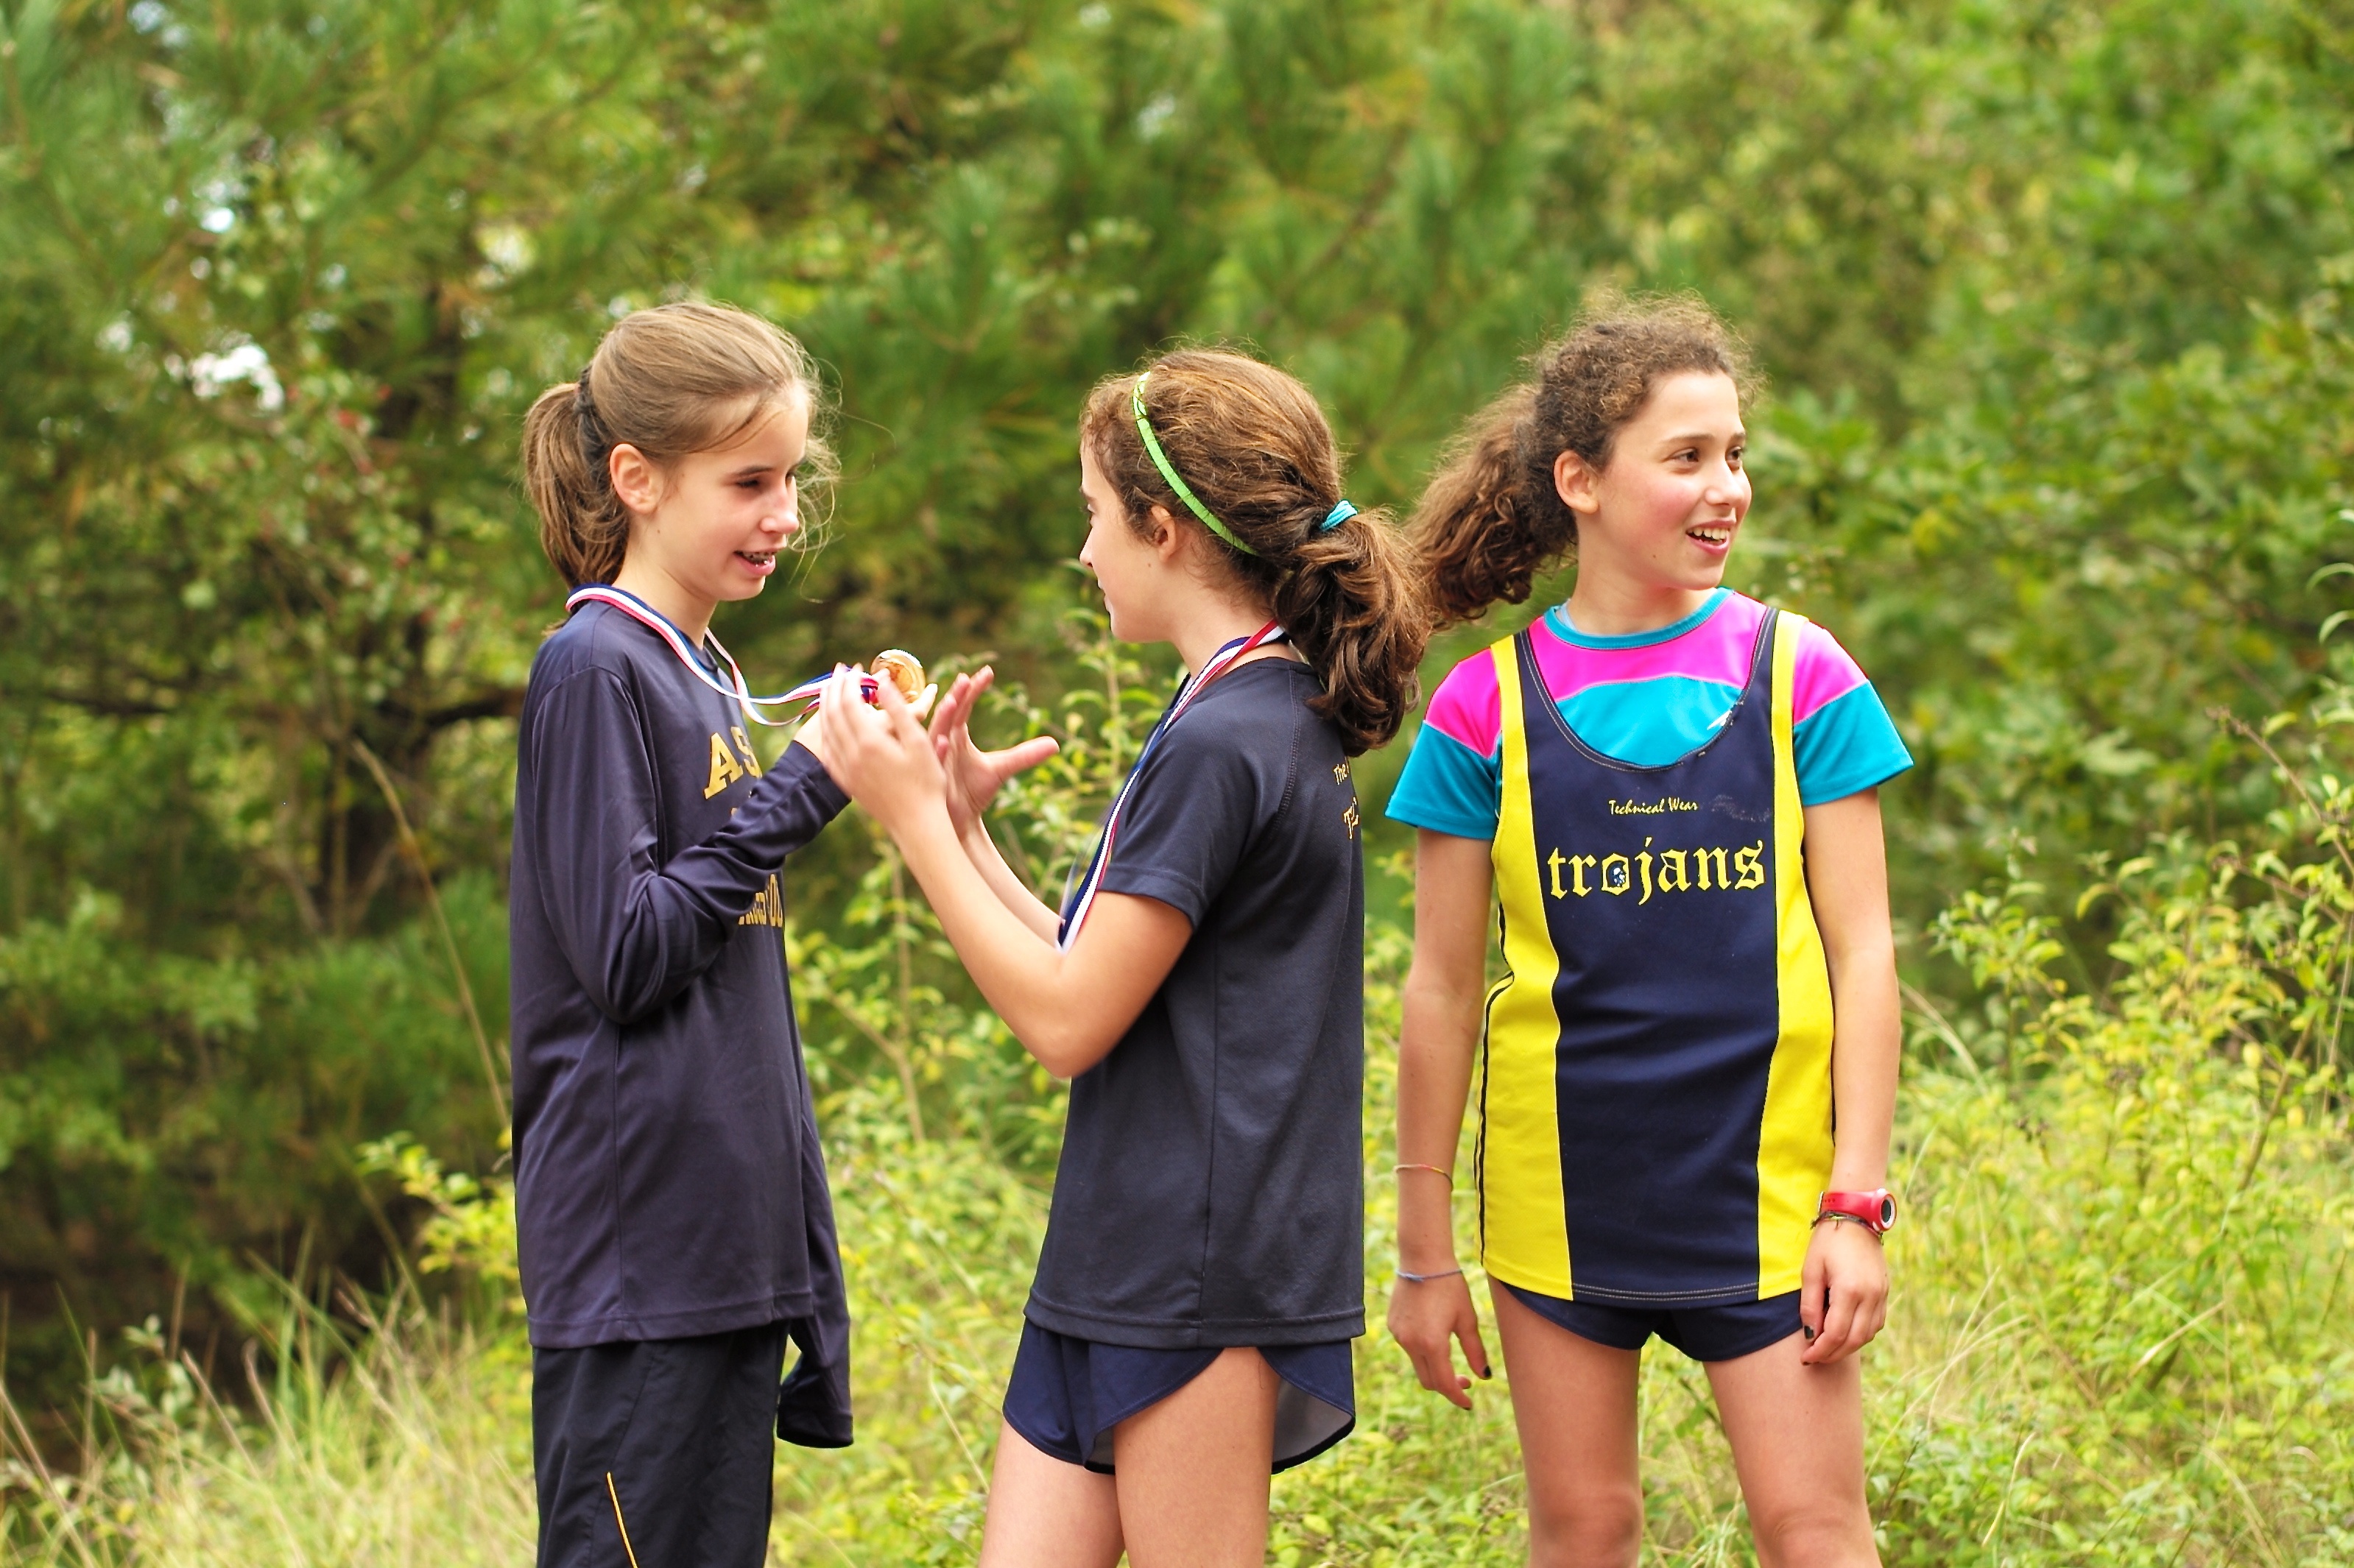
person, people, country, youth, child, cross, competition, family, holland, hague, netherlands, girls, m, american, team, sports, boys, 50, school, runners, leica, 240, summilux, wassenaar, meet, xc, human action, endurance sports, cross country running